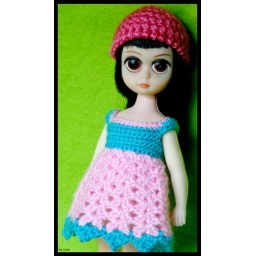
Beautiful girl Vashti ^^ she looks wonderful in that dress =)